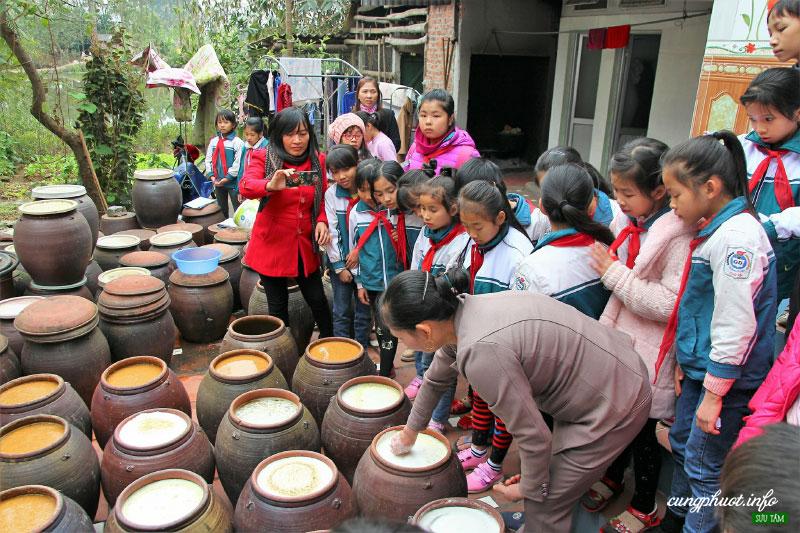
có những em học sinh đang xem những thứ có trong chum